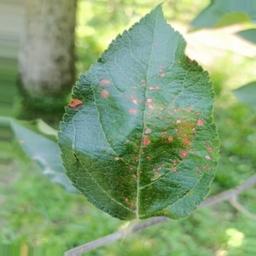
Label: Alternaria